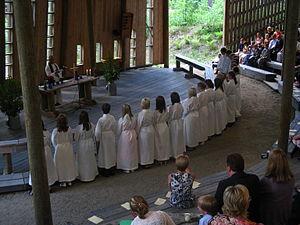
Le Réveil est un mouvement religieux luthérien finlandais qui a trouvé des adeptes dans les provinces de Savonie et d'Ostrobotnie à partir du XVIIIᵉ siècle. Autrefois très piétiste, le mouvement est aujourd'hui considéré comme simplement luthérien. Le Réveil a introduit en Finlande la pratique des conventicules ou cercles de prière, des coutumes et des vêtements austères et des chants méditatifs inspirés des Frères moraves. Il est aujourd'hui très connu en Finlande à cause du festival religieux qu'il organise chaque été, le Herättäjäjuhlat, qui attire près de 30 000 visiteurs et constitue le deuxième rassemblement religieux le plus important du pays. Le Réveil reste très influent au sein de l'Église évangélique-luthérienne de Finlande.